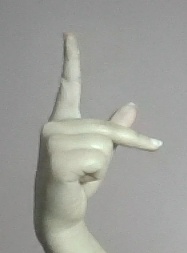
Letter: dha